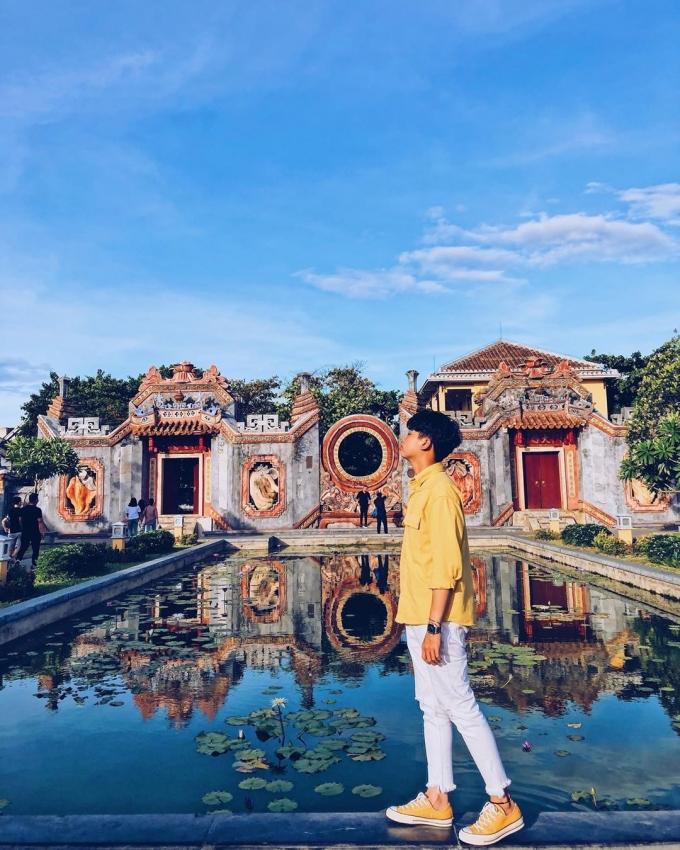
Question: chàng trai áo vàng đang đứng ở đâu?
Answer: chàng trai áo vàng đang đứng ở rìa một hồ nước